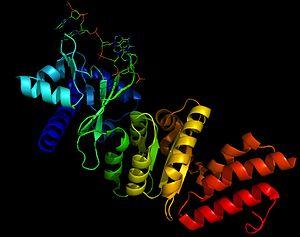
ADN primase complexée à un simple brin d'ADN (crée avec Pymol)
La primase ou ADN primase est une enzyme intervenant dans le processus de réplication de l'ADN. C'est une ARN polymérase qui permet la synthèse de courts segments d'ARN qui sont ensuite utilisés comme amorces par l'ADN polymérase réplicative. La majorité des ADN polymérases connues ont en effet besoin d'une amorce et ne sont capables que d'allonger une région déjà partiellement double brin, en ajoutant un nucléotide à une extrémité 3' hydroxyle déjà présente. La primase, en revanche, est capable de synthétiser une amorce d'ARN de novo, à partir d'une matrice d'ADN.